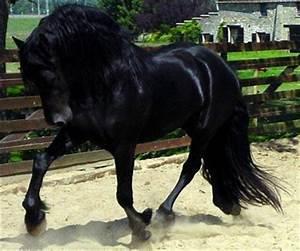
horse